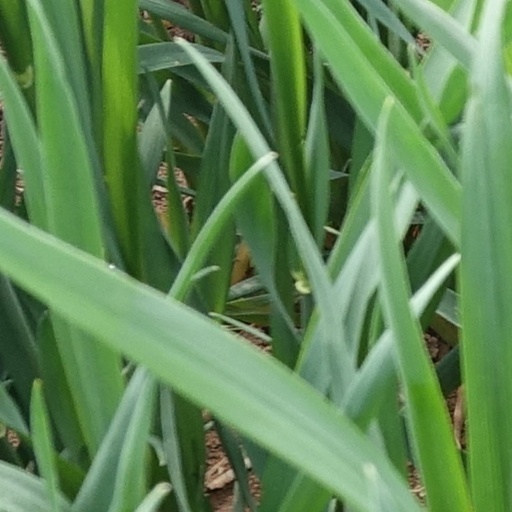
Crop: wheat